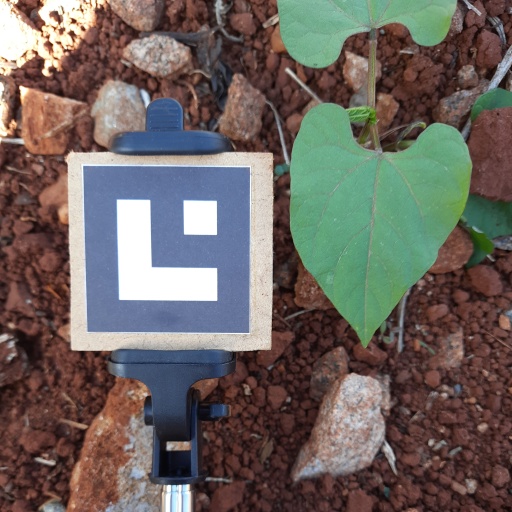
Observations: flat surface, no eating holes, under shade